Laurin (poem)

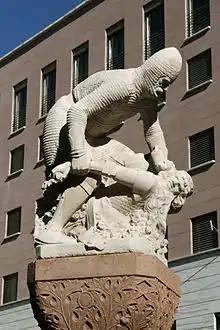
Fountain in Bolzano depicting Dietrich fighting Laurin

Laurin was a very popular text in the Middle Ages. Liechtenstein Castle in South Tyrol was decorated with frescoes based on the poem around 1400. Laurin's influence also extended beyond the German-speaking area. The "Walberan" manuscript L, for instance, was likely produced by the German colony of merchants at Venice. The poem was translated into Czech in 1472, Danish around 1500, and printed in Middle Low German in 1560. The parallels to "Walberan" in "Zebulons Buch" discussed above also show an earlier reception of the poem in the thirteenth century. The "Jüngere Vulgatfassung" continued to be printed in the early modern period, both as part of the printed Heldenbuch and separately.